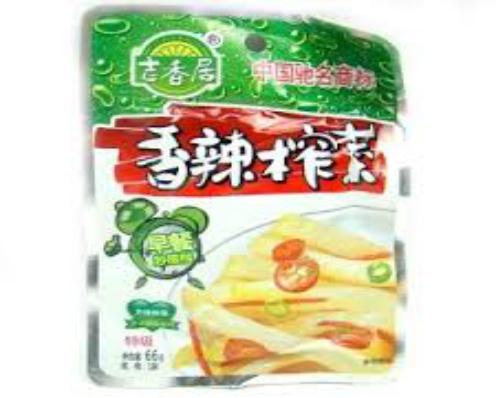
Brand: jixiangju
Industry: Food